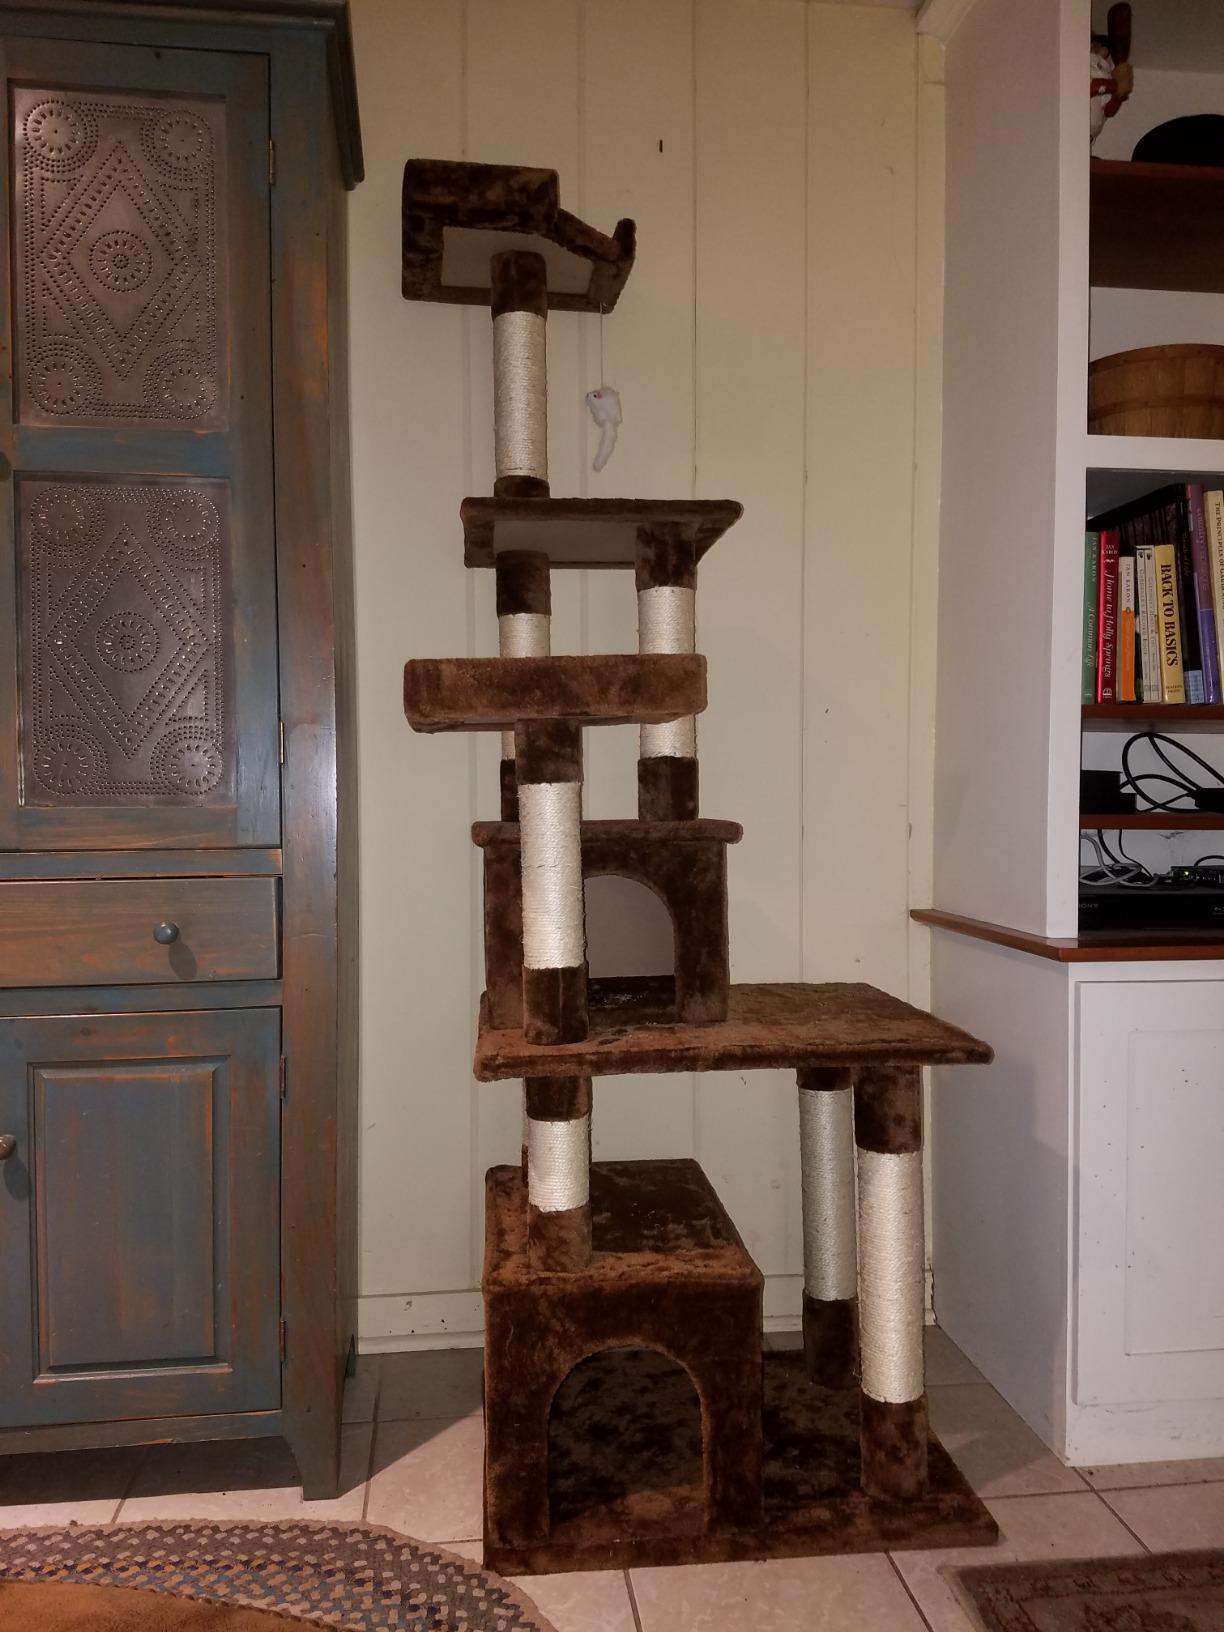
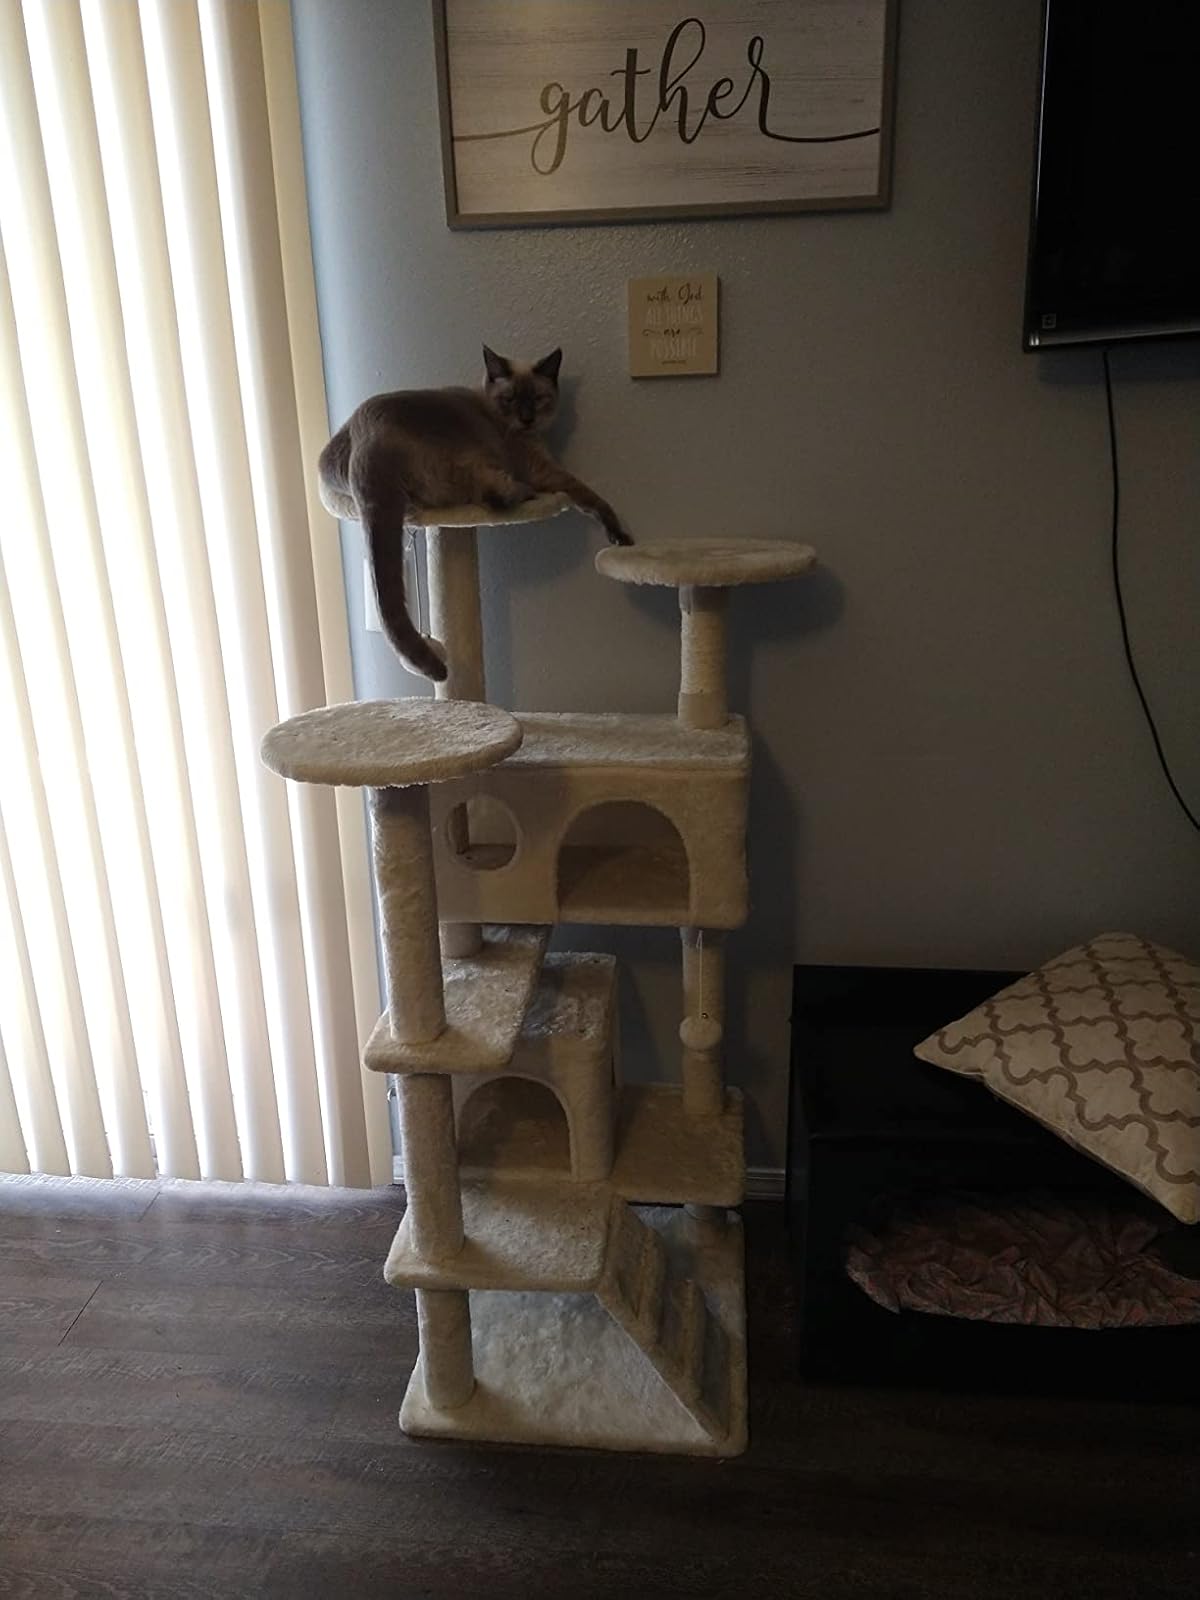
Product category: items_cat tree
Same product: no